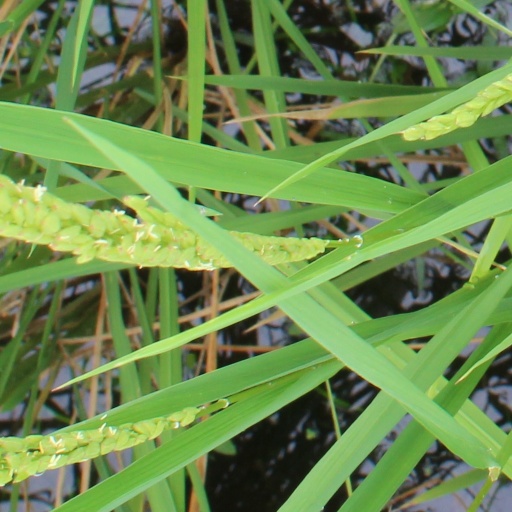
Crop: rice